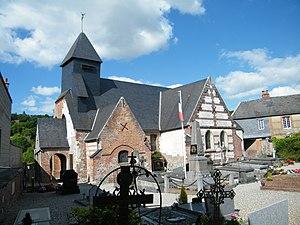
L'église Saint-Pierre de Saint-Pierre-en-Val.
Saint-Pierre-en-Val est une commune française située dans le département de la Seine-Maritime en région Normandie.